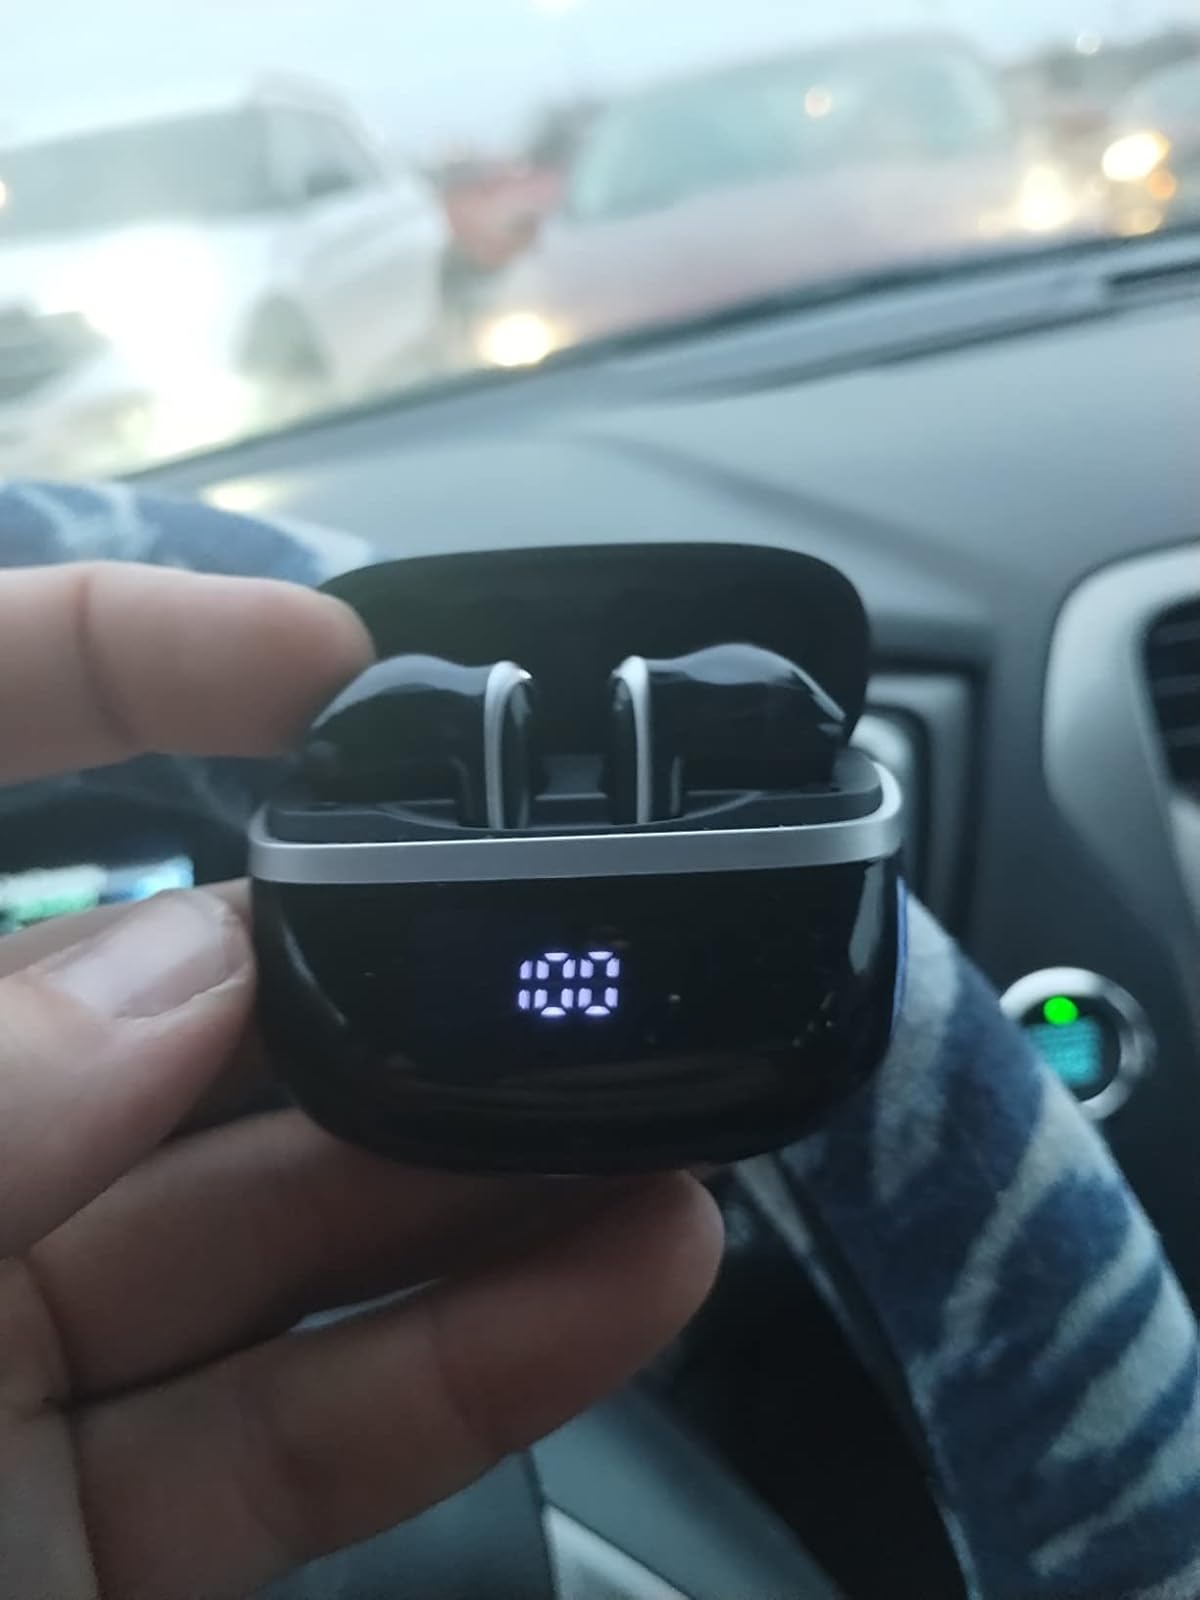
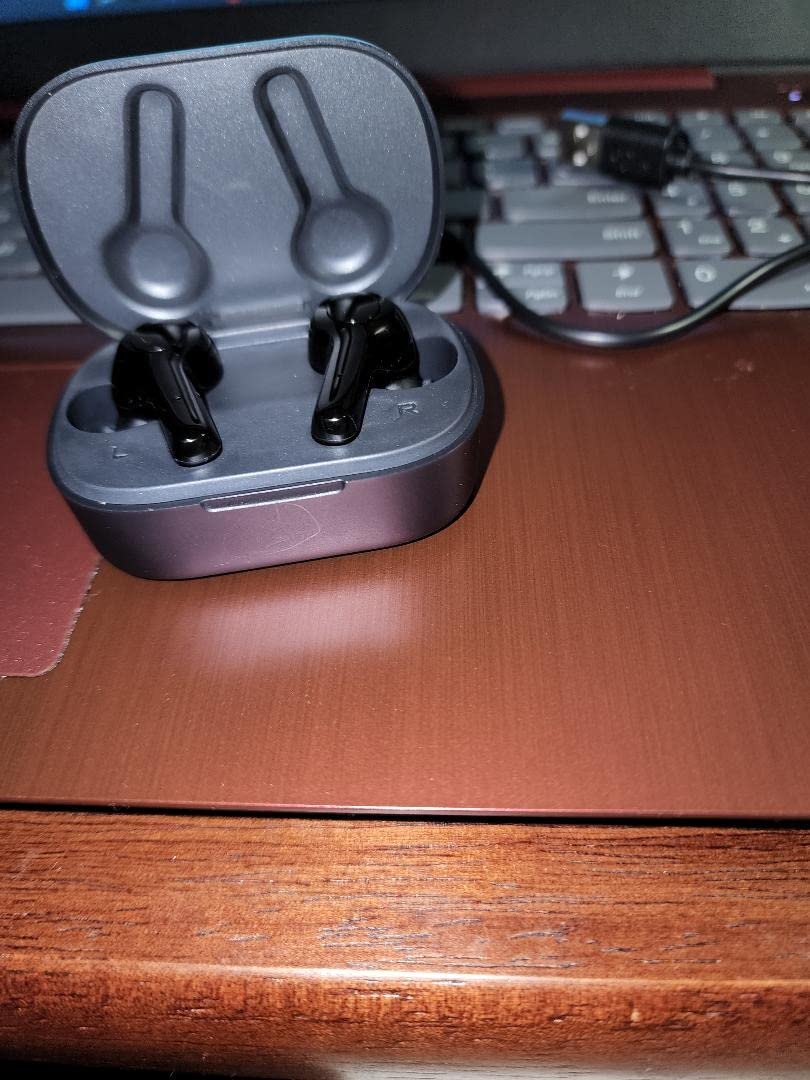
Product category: earbuds
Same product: no